Passive daytime radiative cooling

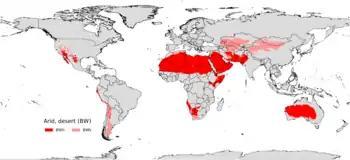
Desert climates have the highest radiative cooling potential due to low humidity and cloud cover.

Dry regions such as western Asia, north Africa, Australia and the southwestern United States are ideal for PDRC due to the relative lack of humidity and cloud cover across the seasons. The cooling potential for desert regions has been estimated at "in the higher range of 80–110 W m", and 120 W m. The Sahara Desert and western Asia is the largest area on earth with such a high cooling potential.